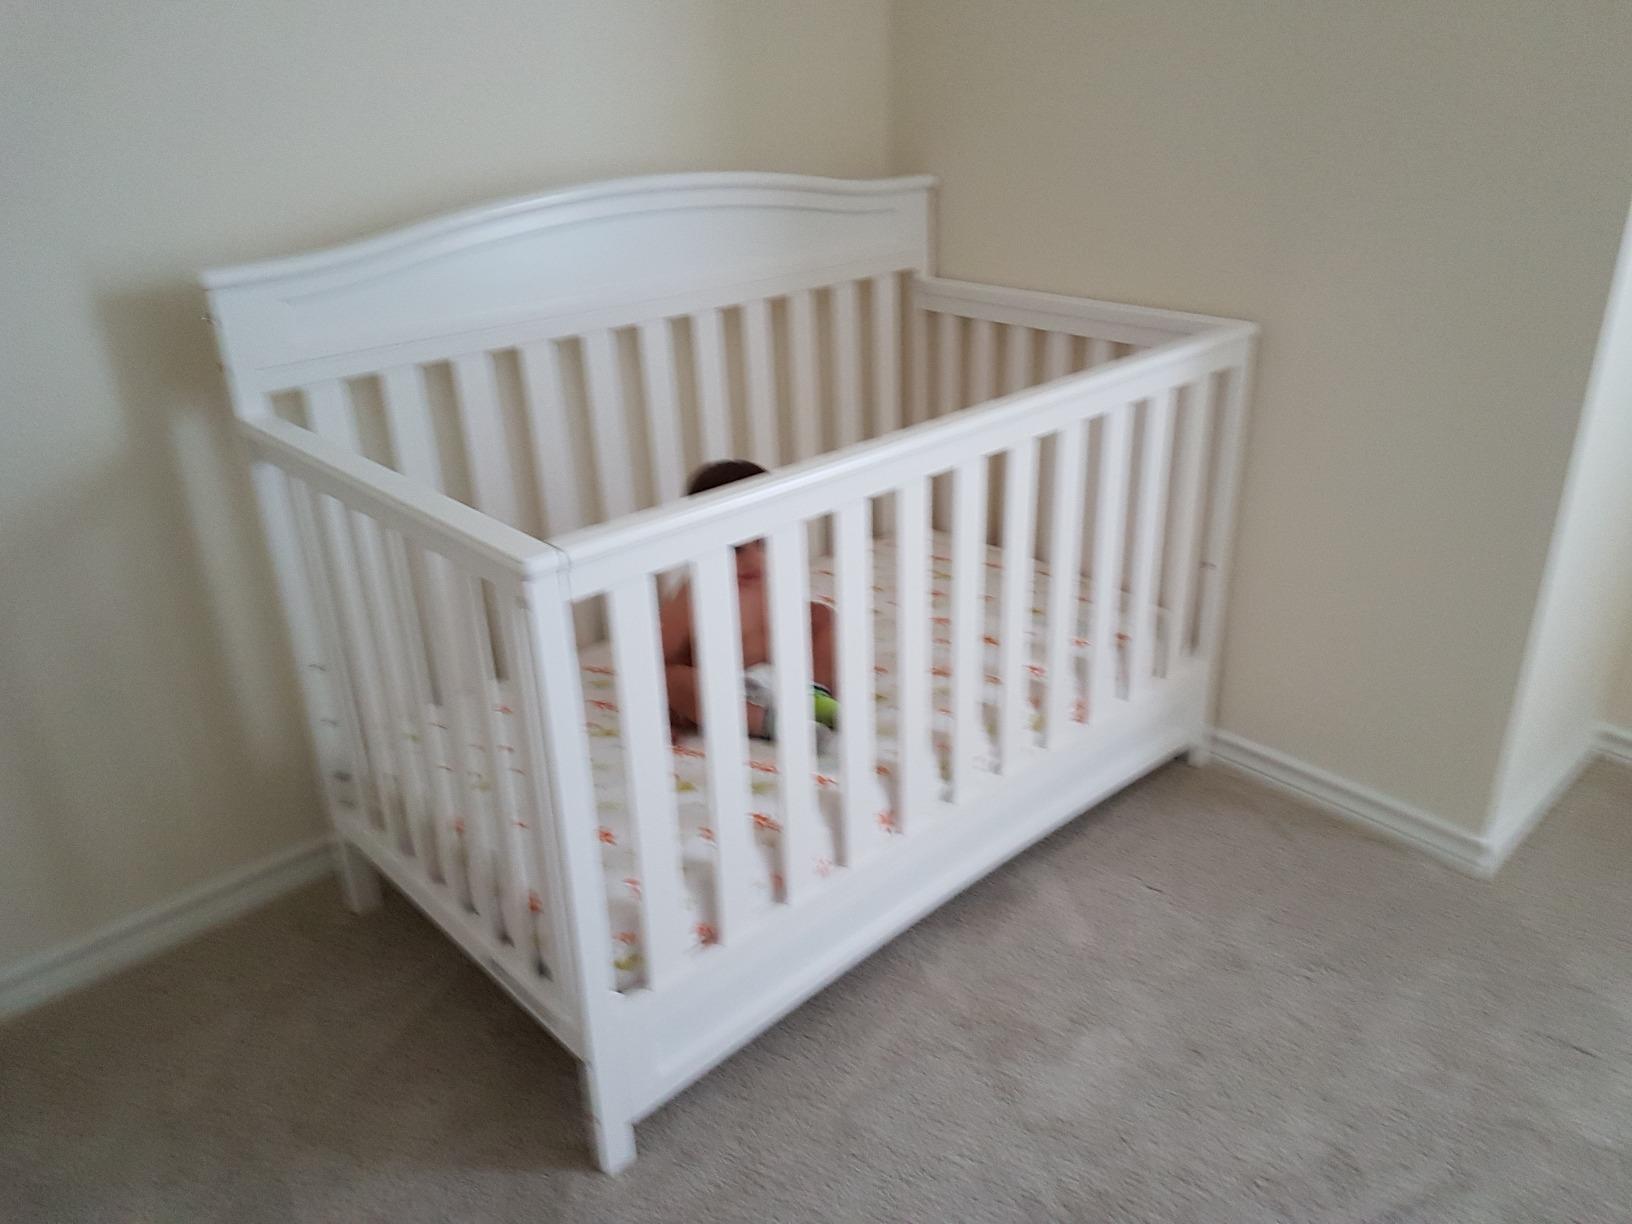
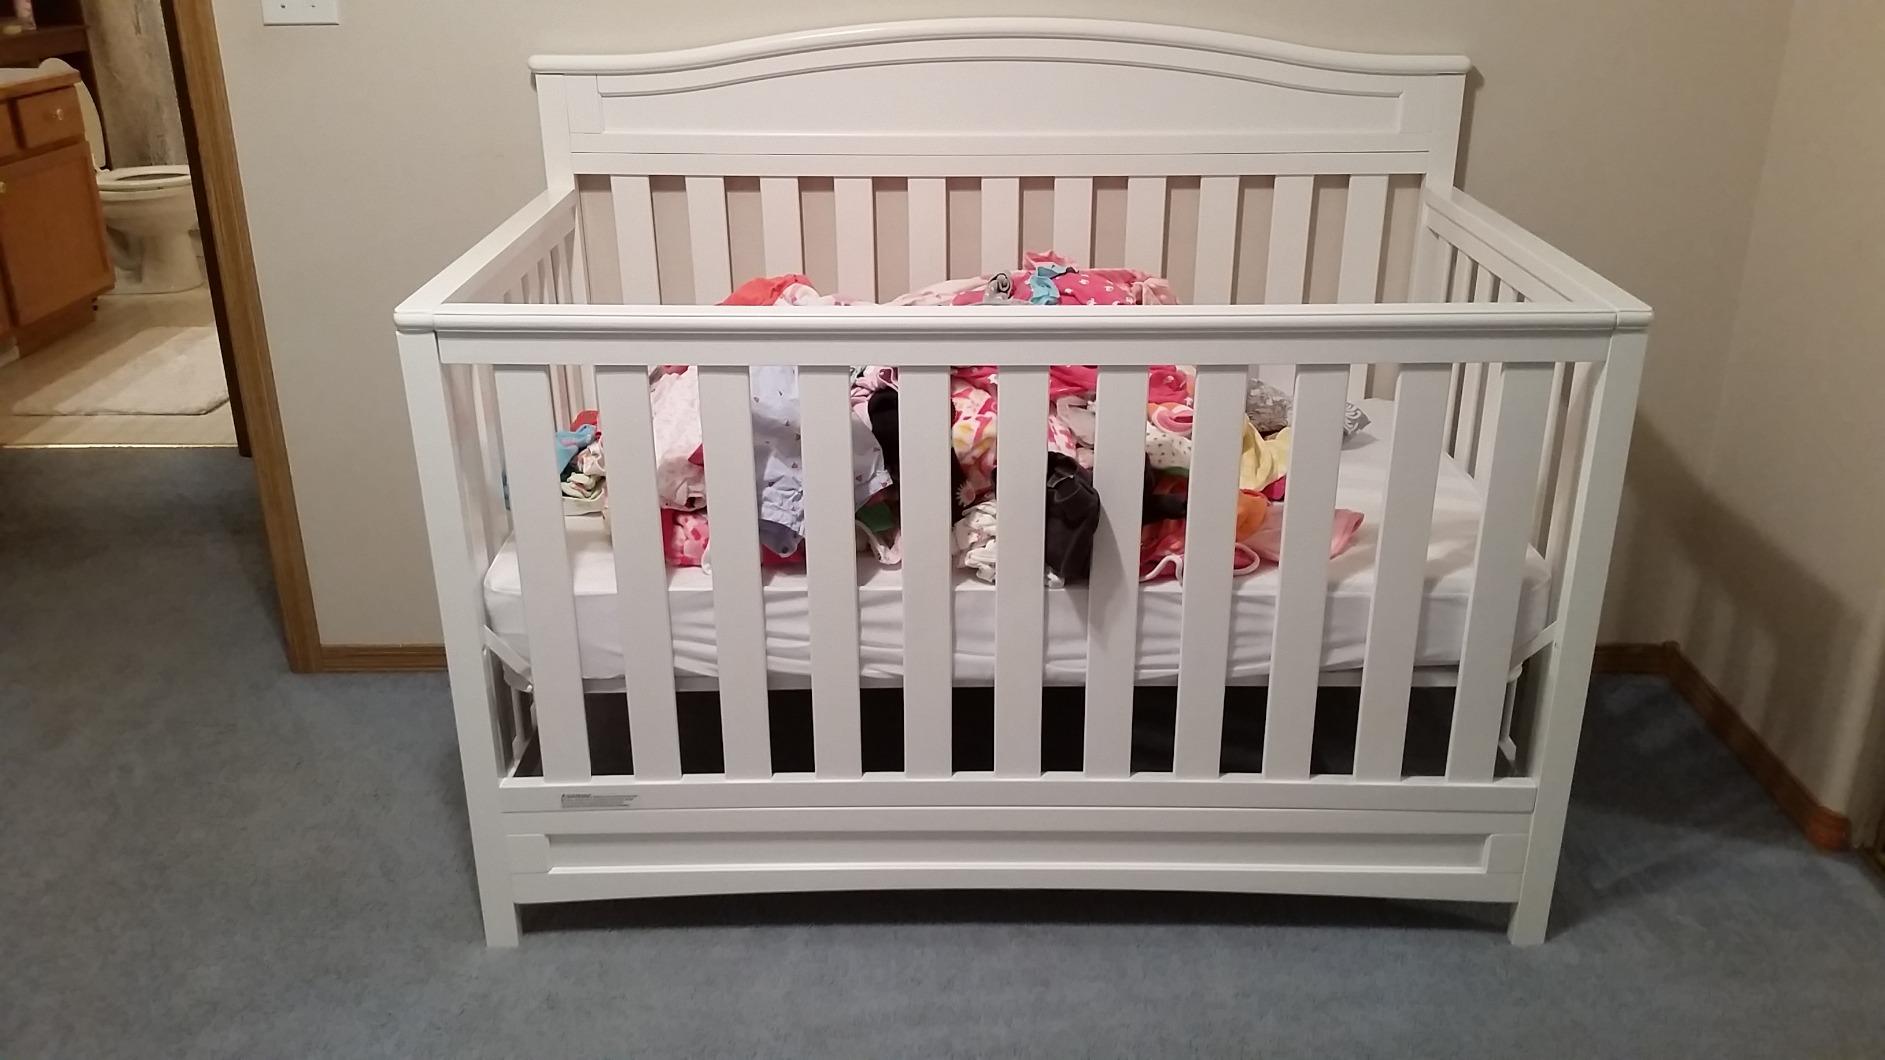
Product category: products_crib
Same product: yes